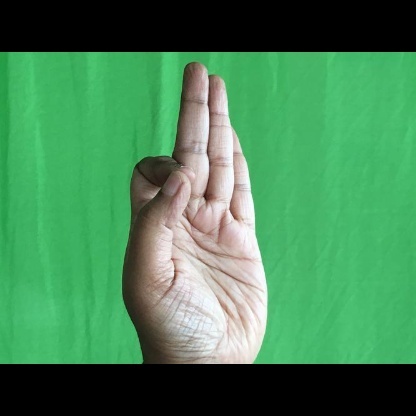
Mudra: Aralam